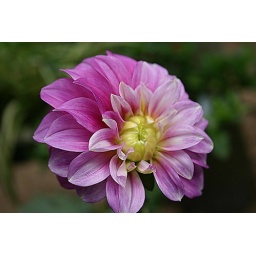
I like the variation of pink in this flower